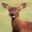
Label: deer